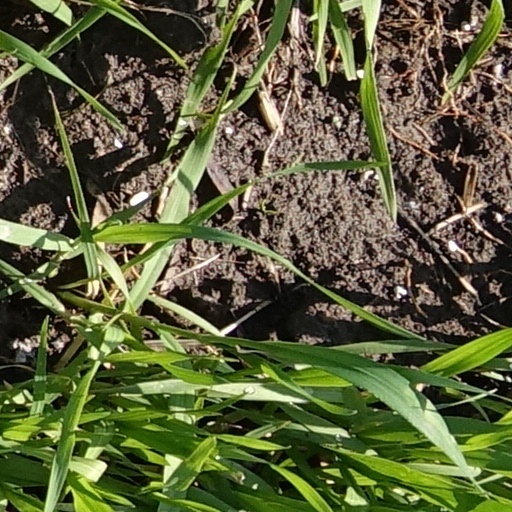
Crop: wheat